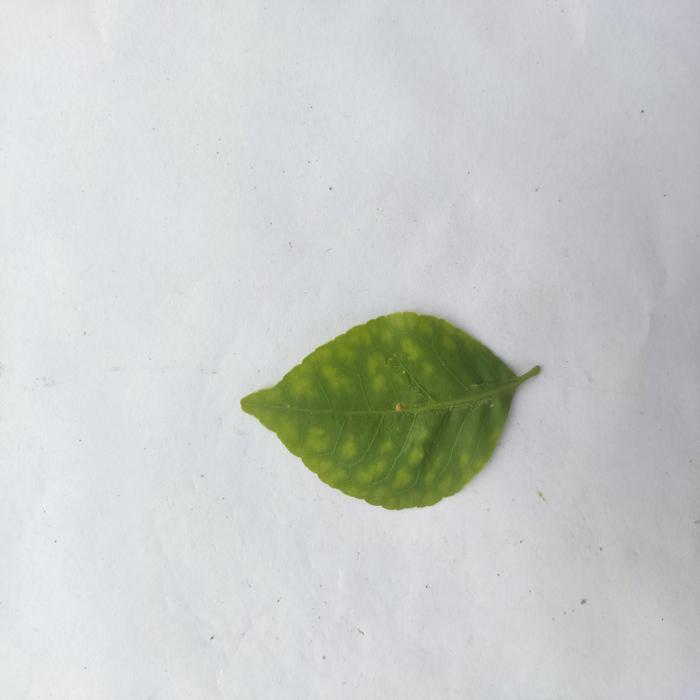
Crop: Aegle Marmelos
Leaf condition: Leaf_Spot